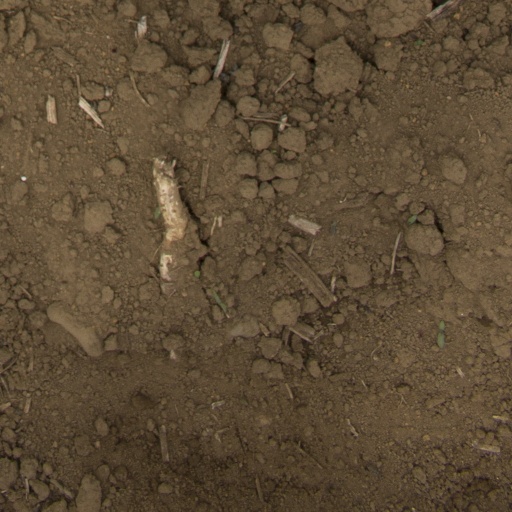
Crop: Jerusalem artichoke